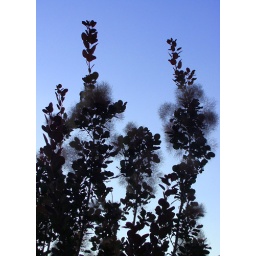
Puffy flowers against the sky